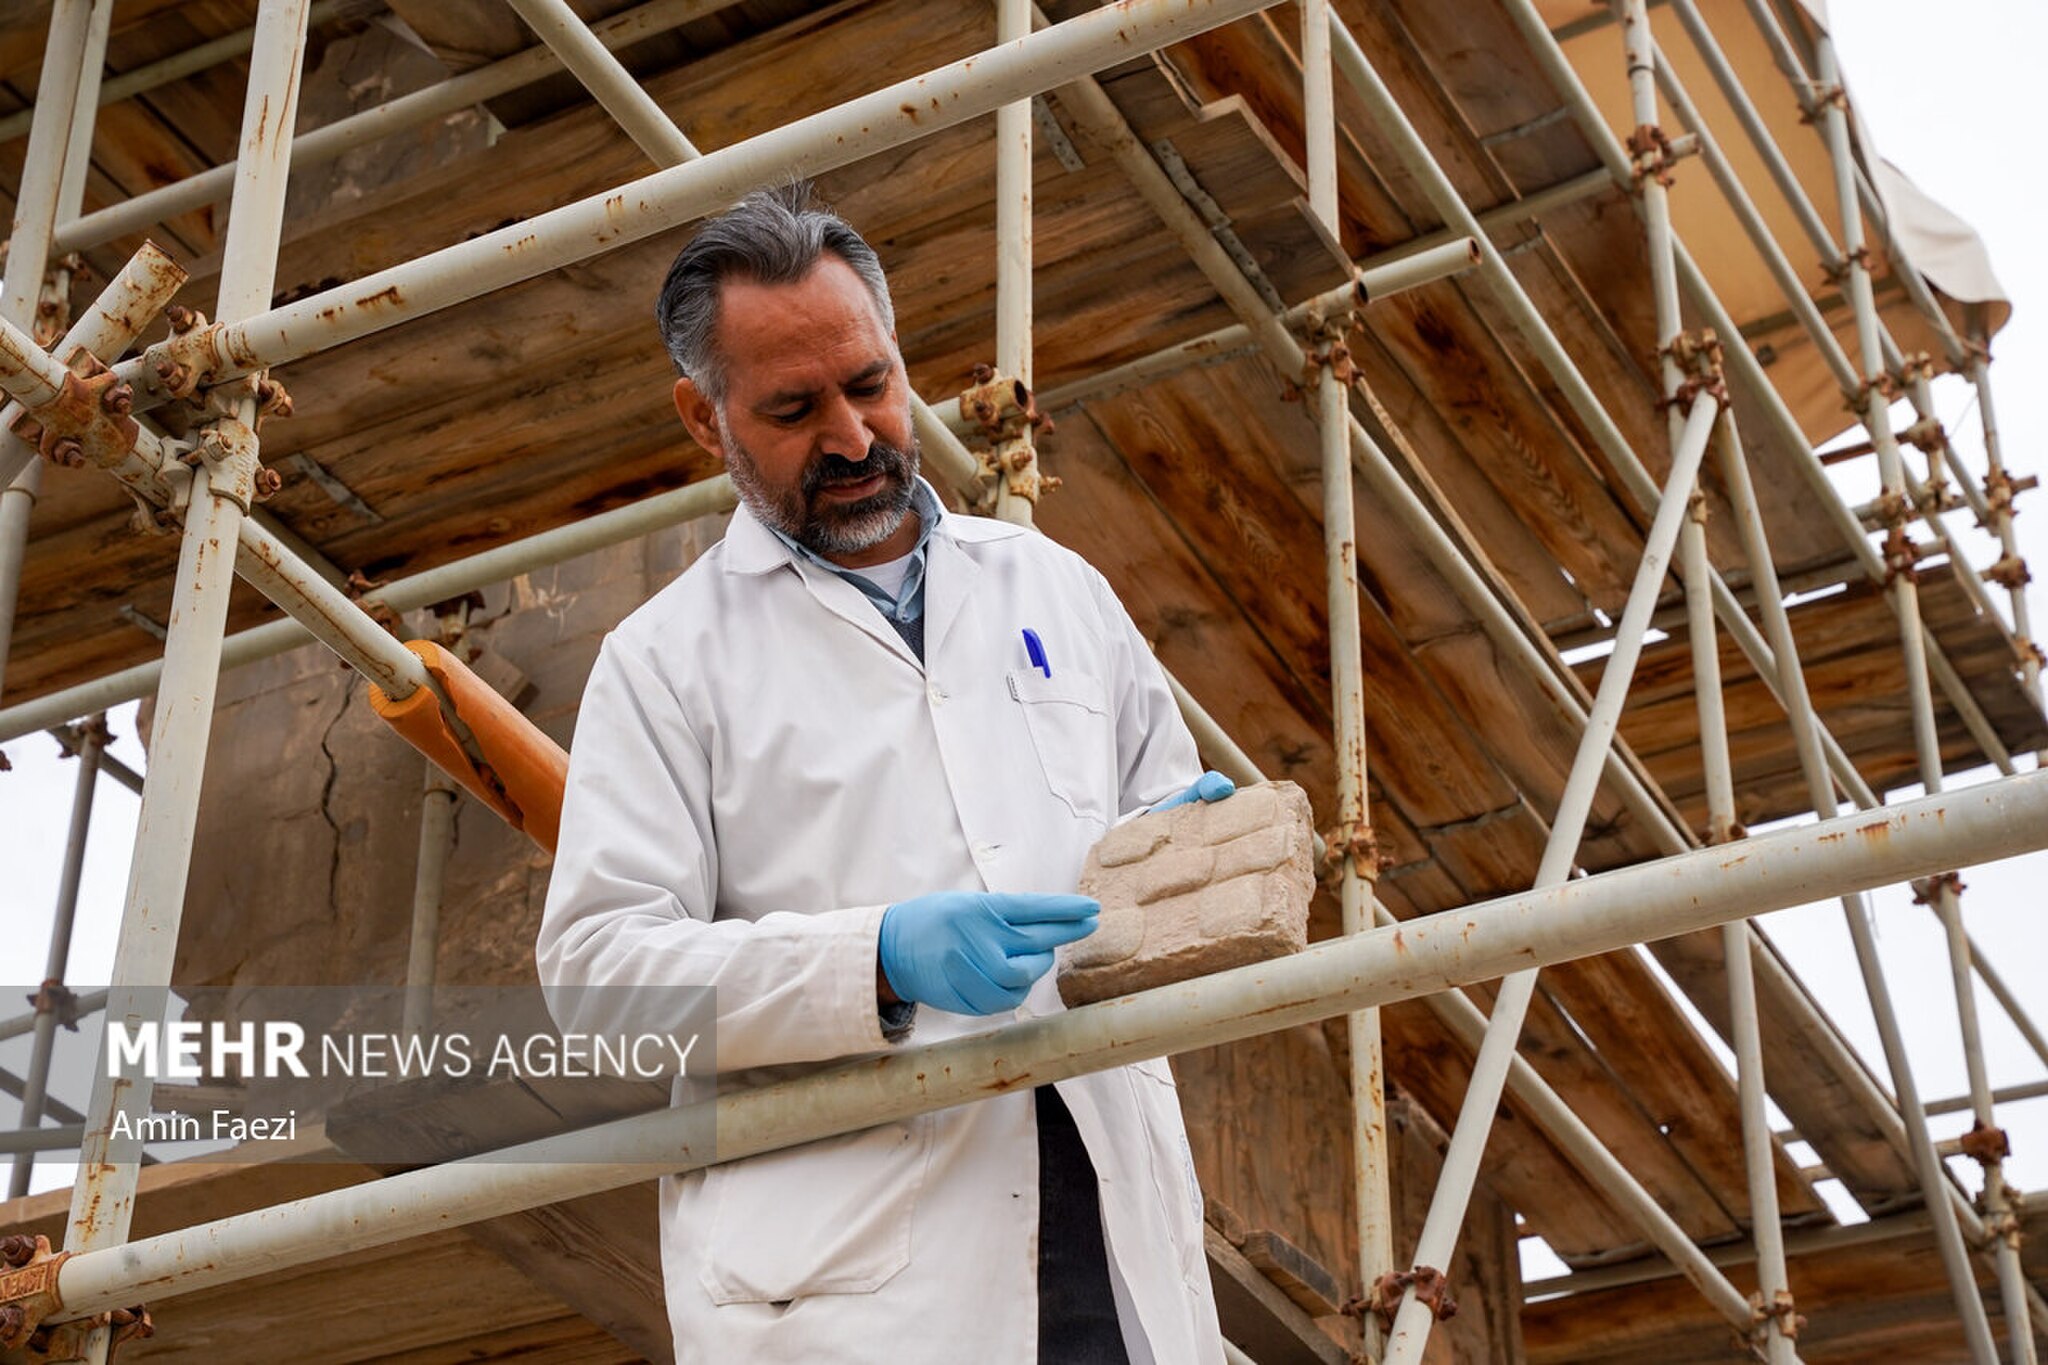
Title: Restoration in the Sanctuary of Kings 32 (Mehr, 2025)
Description: Translation of original description: The restoration of parts of Persepolis and Naqsh-e Rostam is underway by the Cultural Heritage Organization. During this field visit, the specialized process of reconstruction, cleanup and protection of these world monuments was closely observed and photographed
Date: Published on 03 December 2025 - 19:50
Categories: Naqsh-e Rustam, Restoration in Iran, Photos from Mehrnews.com, 2025 restoration, Photographs by Amin Faezi for Mehr News Agency